Wash Us in the Blood

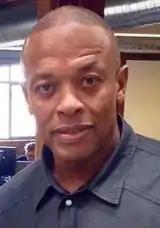
The song was mixed by American record producer Dr. Dre, following on from West announcing that they were collaborating.

During an Instagram Live chat with French artist Michèle Lamy on May 22, 2020, American cinematographer Arthur Jafa revealed that West had been working on a new track. Jafa continued, telling Lamy that the track was set to be included on West's then-upcoming album "God's Country" and "will be, like, the first single, I guess, off of it." Admitting to not being sure if he was "supposed to not be announcing it or whatever," Jafa said that he "may just be spilling the beans" on the track. West later announced "Wash Us in the Blood" for release via Twitter on June 29, 2020, alongside sharing a 10-second snippet of it as well as the single's cover art. The artwork, designed by Jafa, features a 12" picture disc. An alternate cover was used that is a "blood red" 7", while the song's cassette is also red. American record producer Dr. Dre solely mixed "Wash Us in the Blood", after West had announced a remix version of his ninth studio album "Jesus Is King" (2019) with the record producer, and the song stands as part of the work that they had created together up to June 2020. The song was produced by West, Ronny J and BoogzDaBeast, and co-produced by Michael Mule and Isaac DeBoni of FnZ alongside A.G., while additional production was handled by Dem Jointz and Israel Boyd. The producers wrote the song alongside Aaron Butts and KayCyy Pluto.